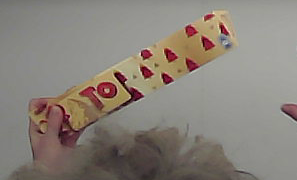
Product: toblerone_white